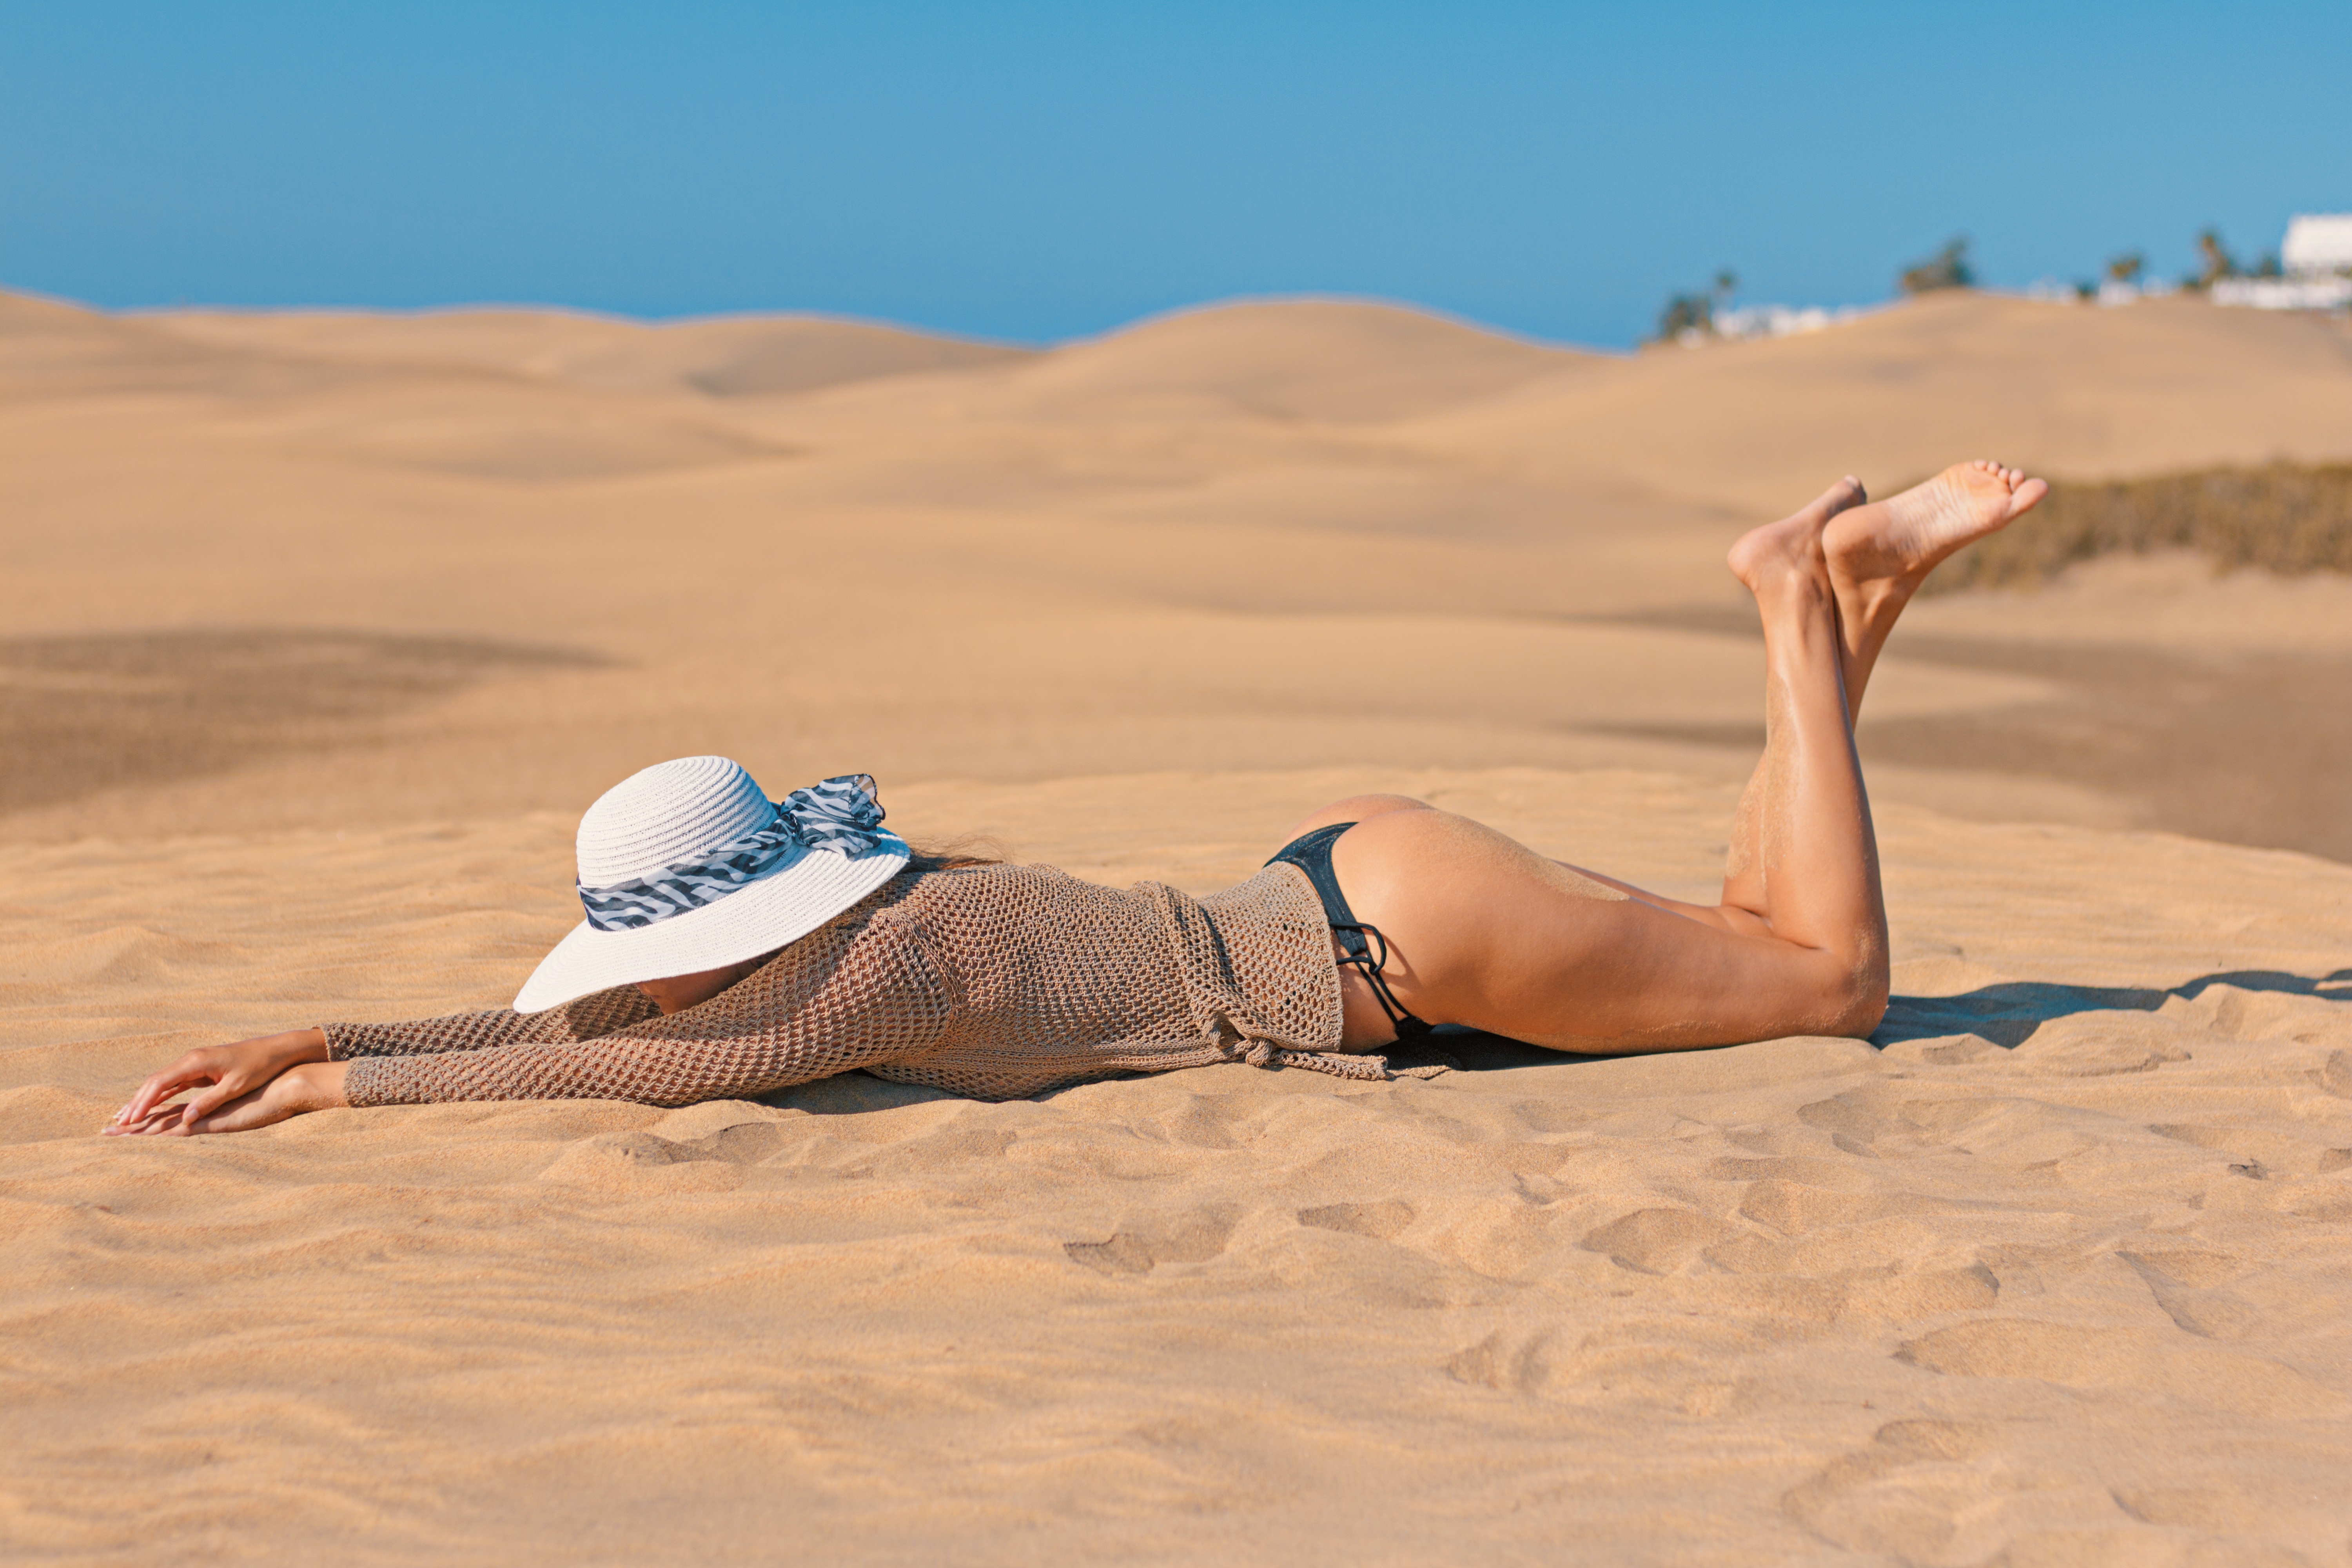
beach, landscape, sea, sand, woman, desert, dune, summer, vacation, leg, holiday, material, bikini, sexy, habitat, gran canaria, young woman, sahara, maspalomas, canary islands, landform, exposure to the sun, erg, thong, natural environment, geographical feature, aeolian landform, sun tanning